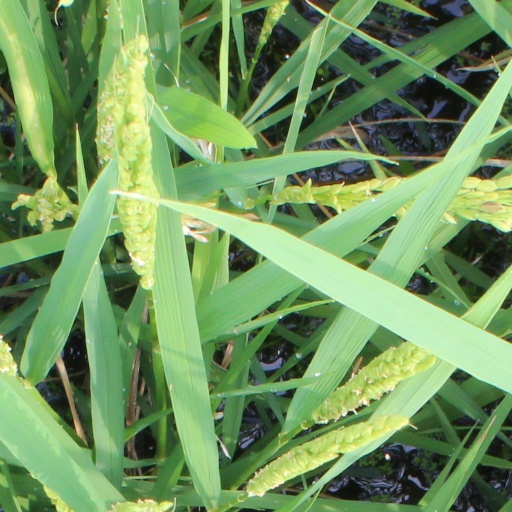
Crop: rice